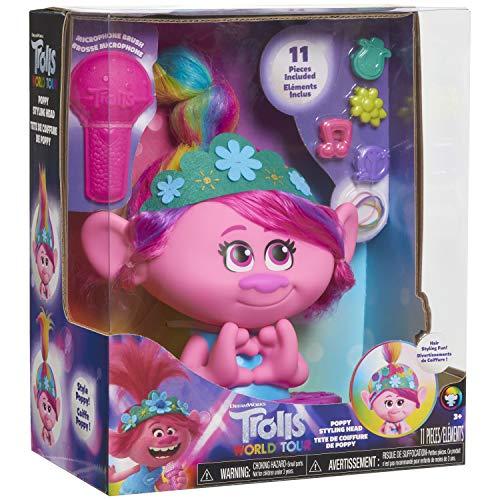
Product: DREAMWORKS TROLLS World Tour 11-Piece Poppy Styling Head
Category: Toys & Games | Dress Up & Pretend Play | Beauty & Fashion
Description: Every Trolls fan knows it's all about the hair The Poppy Styling Head allows fans of the hit animated film, DreamWorks Trolls World Tour, to enjoy never-ending colorful hair play with wear-and-share styling accessories Poppy features beautiful rainbow hair and includes lots of fun styling accessories.
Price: $19.99
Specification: ProductDimensions:10x6x12inches|ItemWeight:1.65pounds|ShippingWeight:1.65pounds(Viewshippingratesandpolicies)|ASIN:B07VCMHSFZ|Itemmodelnumber:65291|Manufacturerrecommendedage:36months-10years